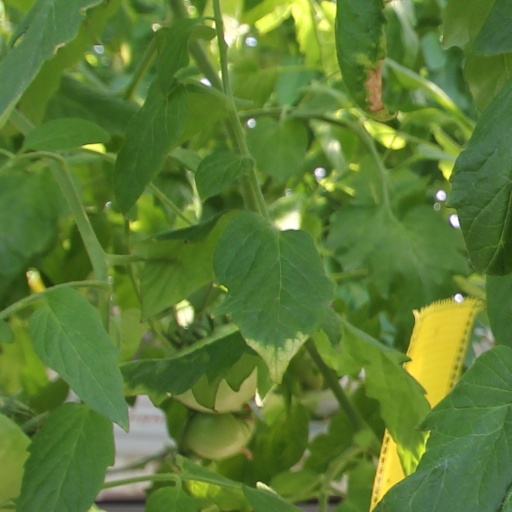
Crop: tomato